Mass media in the Philippines

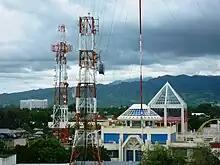
Communication towers in Zamboanga City

Government-owned radio broadcasting is primarily under the Presidential Broadcast Service (PBS), which operates a network of owned-and-operated news and talk stations in the AM and shortwave bands under the Radyo Pilipinas banner, as well as smaller community and information radio stations on both AM and FM bands, either as O&Os or through affiliates. Since 2017, PBS has also ventured into music broadcasting, with the top 40-formatted Republika FM1 and the adult contemporary-formatted Capital FM2, both located in Metro Manila. Other government agencies as well as local governments also operate their own radio stations.